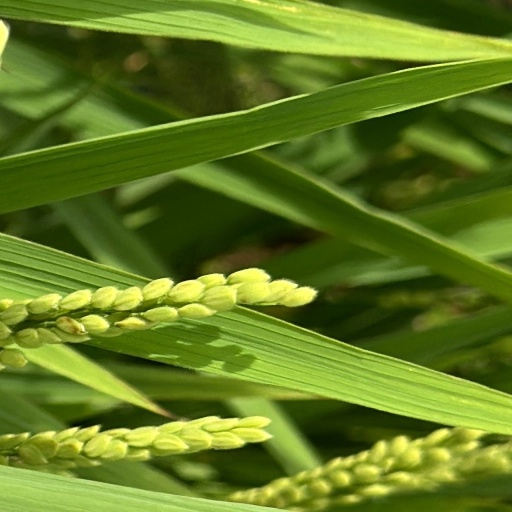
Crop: rice